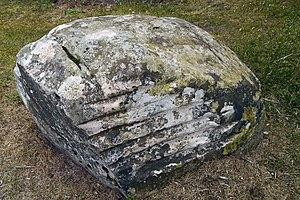
Les sites mégalithiques de l'Essonne sont assez peu nombreux. Bien qu'ils soient concentrés près des rivières, cette implantation des mégalithes est une conséquence plus géologique que culturelle, au même titre que l'usage quasi-exclusif du grès. La grande originalité du patrimoine mégalithique du département tient à l'abondance des polissoirs alors que les dolmens y sont très rares.
Le polissoir des Sept coups d'épée est situé à Buno-Bonnevaux, dans le département français de l'Essonne.